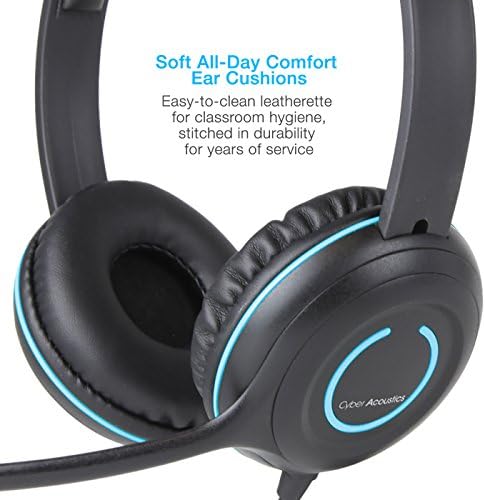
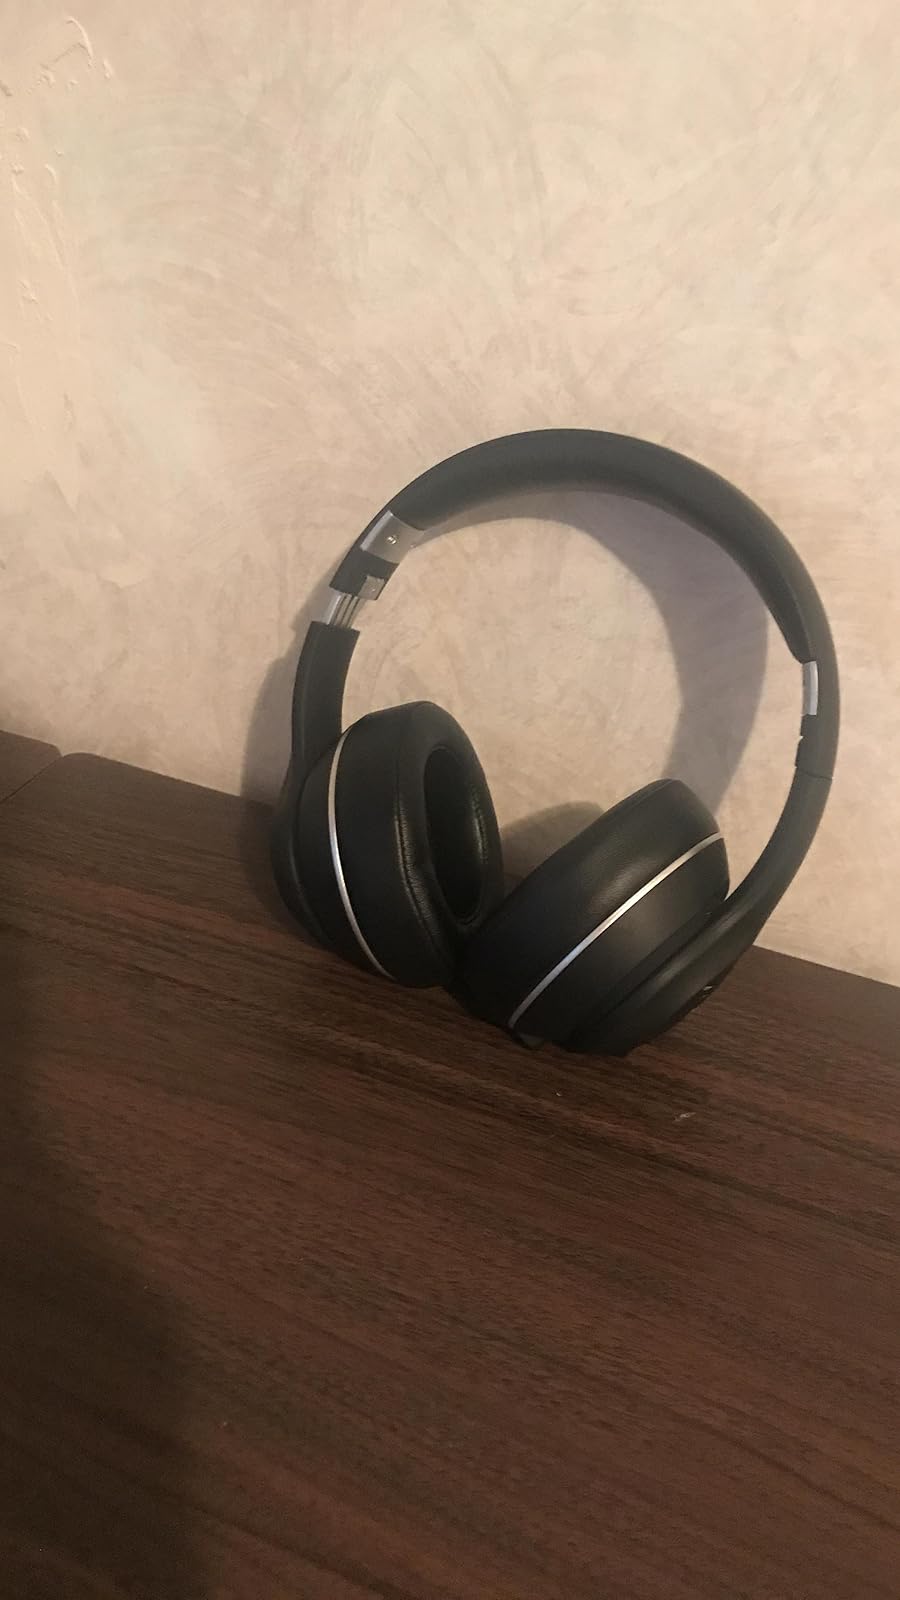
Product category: headphones
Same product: no